Chinese people in the New York metropolitan area

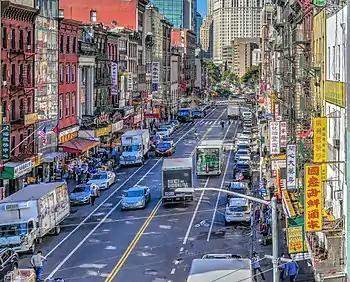
Little Fuzhou is a sub-neighborhood within Chinatown, Manhattan, the highest concentration of Chinese people outside Asia.

New York City has the largest Chinese population of any city outside of Asia and within the U.S. with an estimated population of 573,388 in 2014, and continues to be a primary destination for new Chinese immigrants. New York City is subdivided into official municipal boroughs, which themselves are home to significant Chinese populations, with Brooklyn and Queens, adjacently located on Long Island, leading the fastest growth. After the City of New York itself, the boroughs of Queens and Brooklyn encompass the largest Chinese populations, respectively, of all municipalities in the United States.